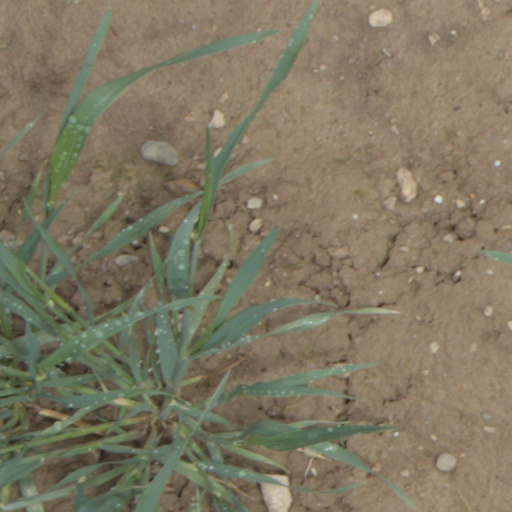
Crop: wheat